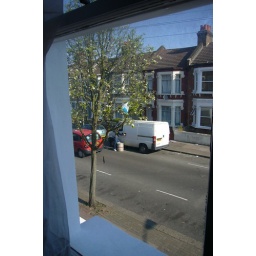
The view from our loungeroom window in Tooting - tainted by the fucking Gregs bag